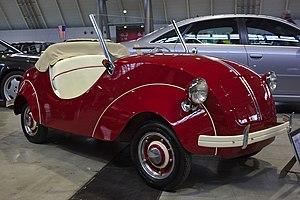
Rovin est une marque française d'automobiles active de 1946 à 1958.